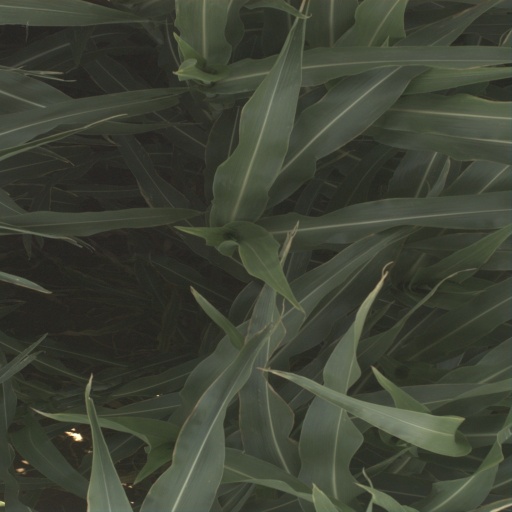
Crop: sorghum